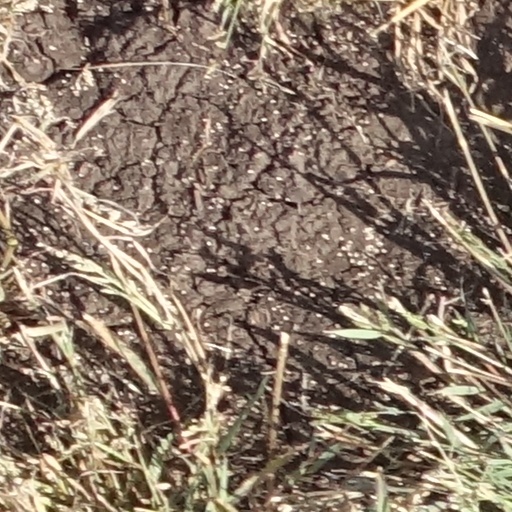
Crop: sorghum